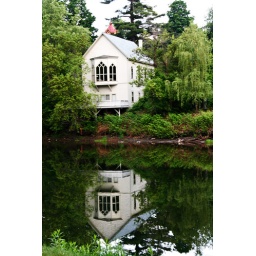
The clear reflection in the water is a testament to just how still the water was that night!